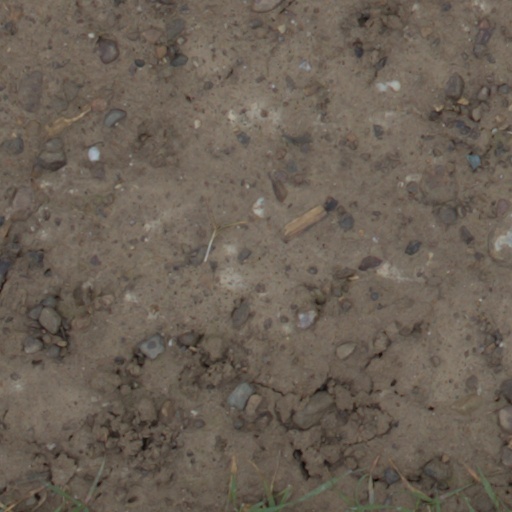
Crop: wheat